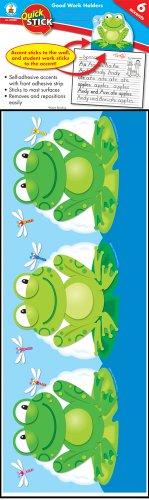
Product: Carson Dellosa Frog Good Work Holder Good Work Holders (119008)
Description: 6 good work holders.
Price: $6.99
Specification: ASIN:1604186933|ShippingWeight:0.32ounces(Viewshippingratesandpolicies)|DomesticShipping:ItemcanbeshippedwithinU.S.|InternationalShipping:ThisitemcanbeshippedtoselectcountriesoutsideoftheU.S.LearnMore|DateFirstAvailable:March14,2007